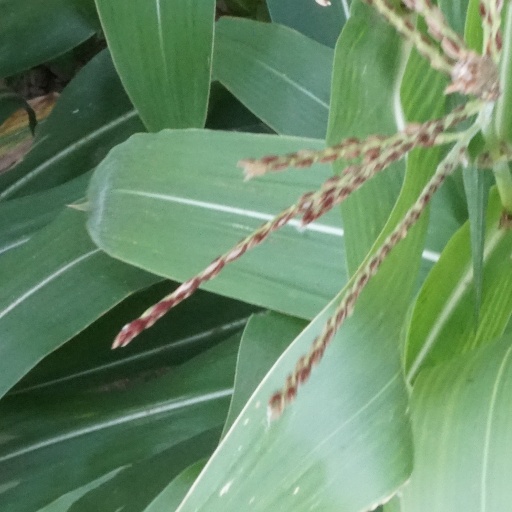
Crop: maize; corn